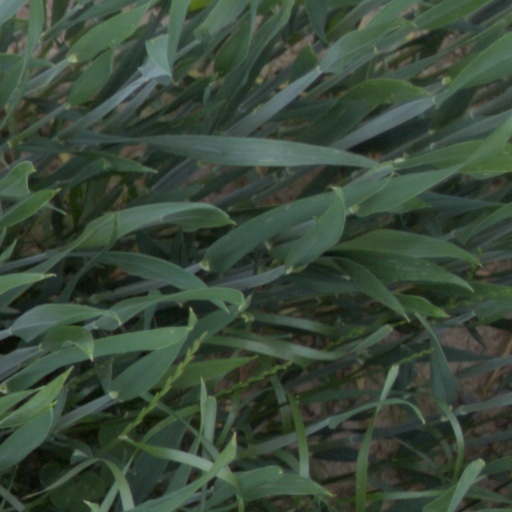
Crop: wheat